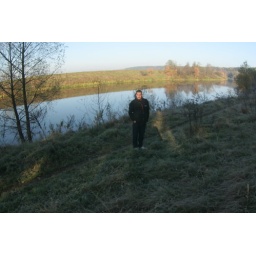
mitya's moscow photos taken while I was in Berlin@ Molodoy's lake house near moscow